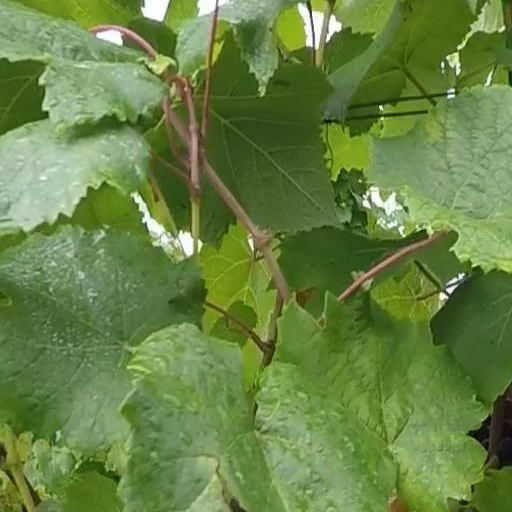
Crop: grape